Ōmi Province

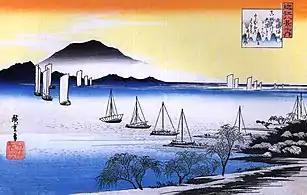
Ukiyo-e print by Hiroshige of the sailboats at Yahashi, one of the "Eight Views of Ōmi", c. 1834

Ōmi bordered on Wakasa and Echizen Provinces to the north, Mino and Ise Provinces to the east, Iga and Yamato Provinces to the south, and Yamashiro and Tanba Provinces to the west. Lake Biwa, Japan's largest lake, is located at the center of the province.